Freiburg Stühlinger

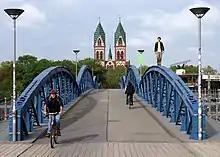
Wiwili bridge

Beginning in 1875, the area behind the train station had been developed. A pedestrian subway at the train station and a bridge ending at the church square in Stühlinger were and still are the connections to the city center. The bridge Wiwilíbrücke was originally named "Stühlinger Brücke" but is now named after the sister town Wiwilí in Nicaragua. It is also known as the Blue bridge because of its blue paint coat. The church "Herz-Jesu-Kirch" ("Sacred Heart Church") was built in the style of the Limburg Cathedral and became the visible center of the district. Behind the church two school buildings were developed: One for boys and one for girls.